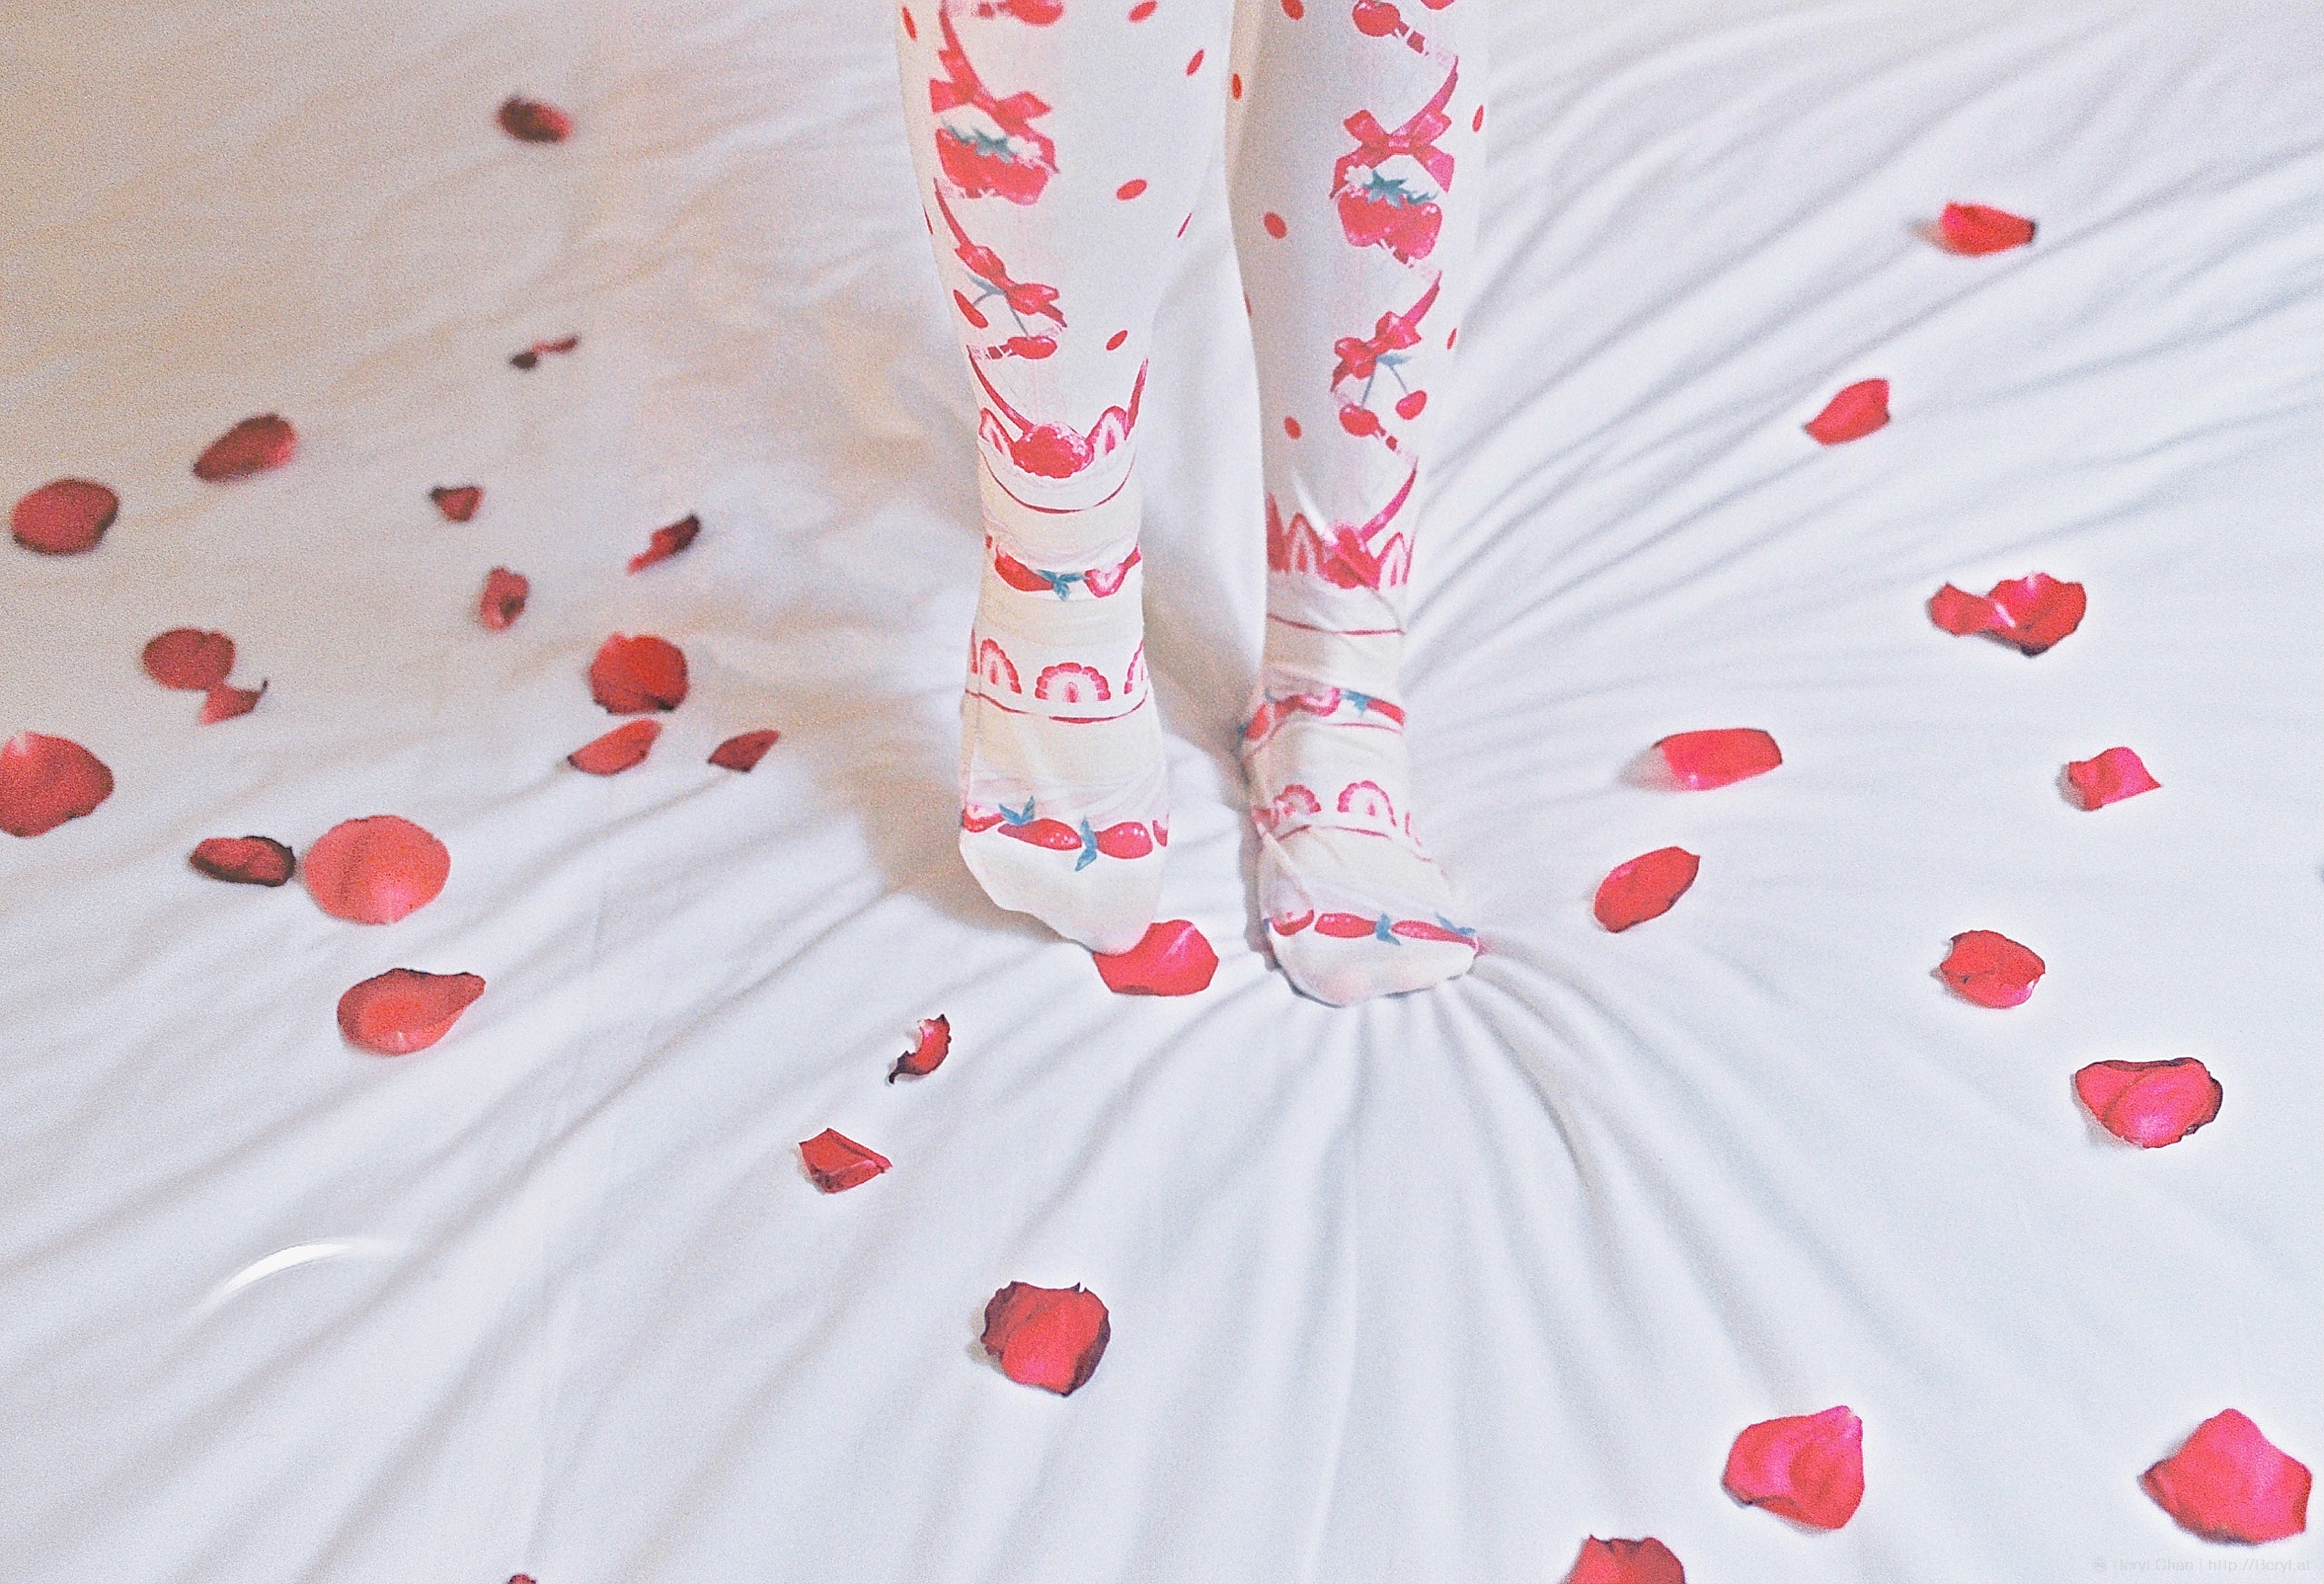
girl, white, sweet, petal, feet, cute, film, fujifilm, leg, pattern, red, indoor, nikon, pink, material, strawberry, tablecloth, polka dot, textile, art, colors, 50mm, dress, design, bed, legs, faceless, style, skirt, patterns, body, socks, tights, pantyhose, nikonf3, outfit, shape, sock, slim, c200, strawberries, f3